Ferry Field

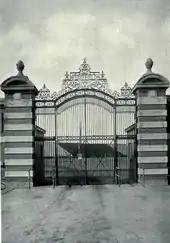
Ornamental gate designed by Albert Kahn Architects of Detroit, as seen in 1913

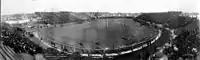
Michigan v Pennsylvania Nov 16, 1907

In 1902, Detroit businessman Dexter M. Ferry purchased and donated north of Regents Field for use in constructing a new athletic facility. Baird began by constructing new bleacher seating for 6,000 adjacent to the existing grandstand. One thousand circus seats were also installed. In November 1902, a Thanksgiving Day game against the University of Minnesota was held at Ferry Field with 10,000 spectators in attendance.